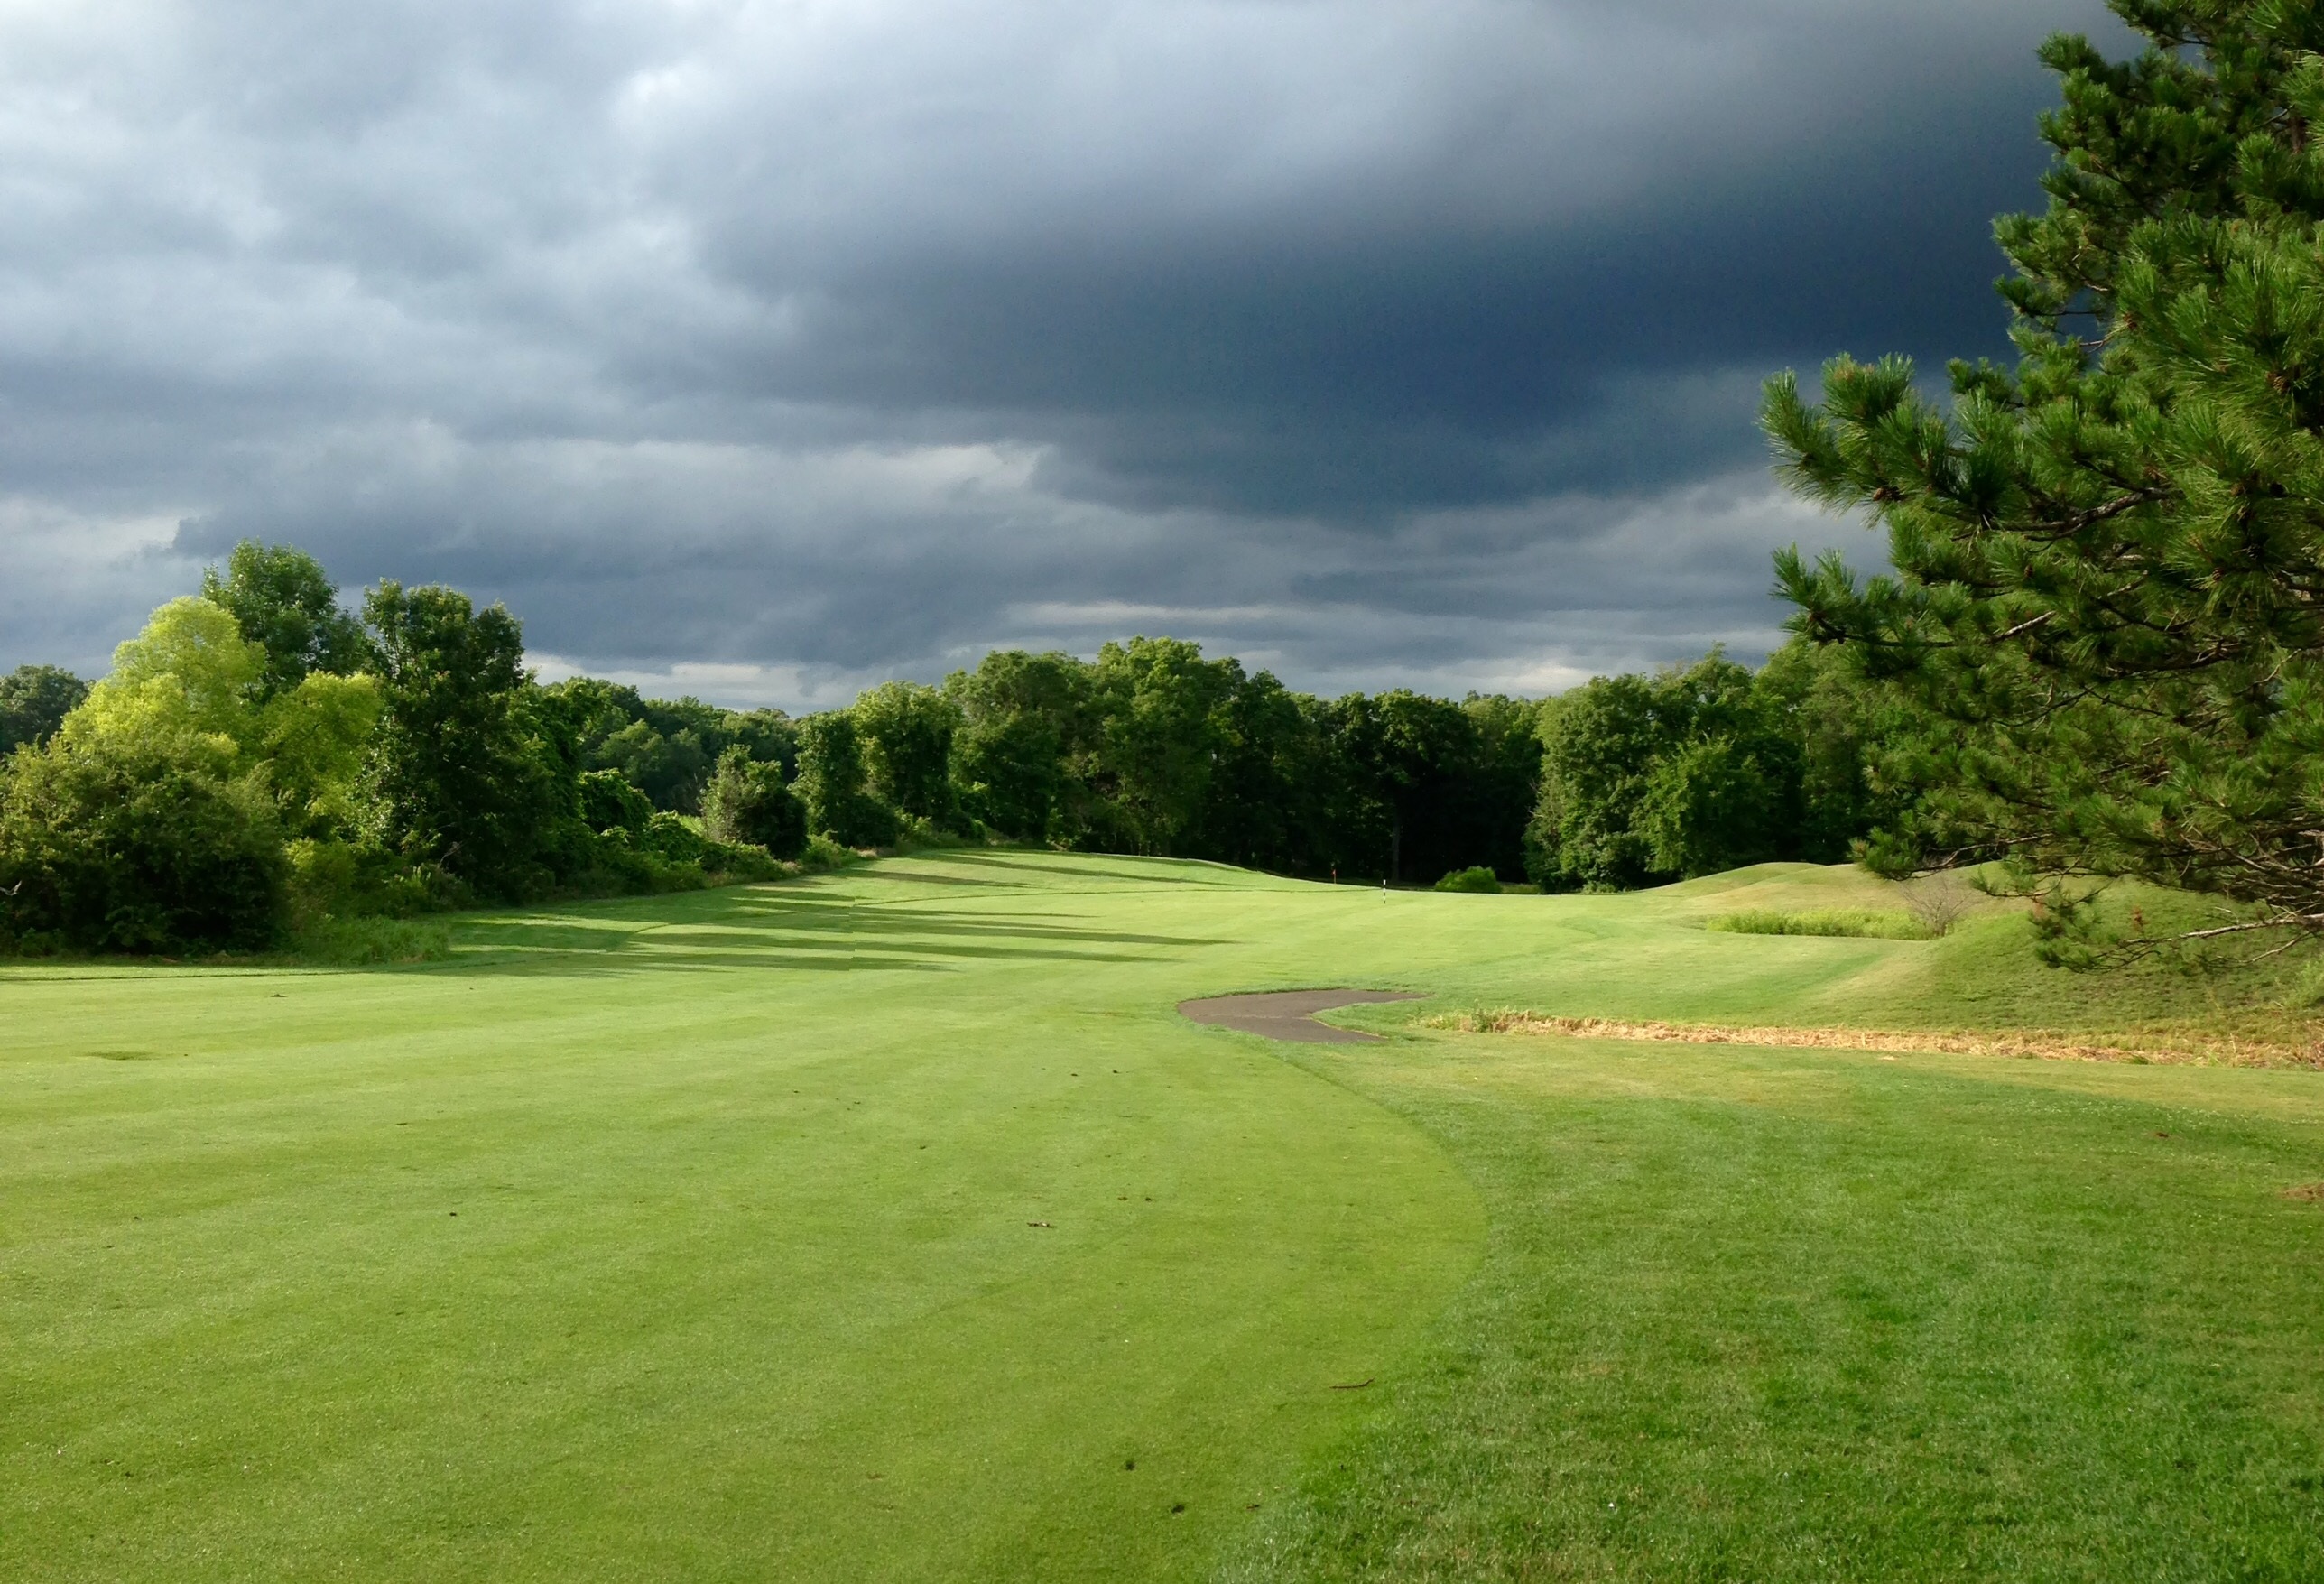
grass, structure, sky, field, lawn, meadow, hill, recreation, green, pasture, plain, golf, golf course, golf club, rainy, sports, grassland, golf landscape, outdoor recreation, sport venue